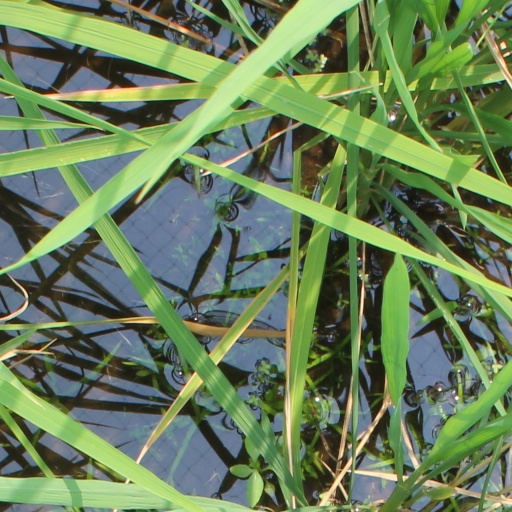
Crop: rice